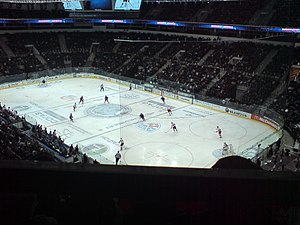
VM i ishockey 2014 / Topdivisionen / Arenaer
Minsk-Arena.
VM i ishockey 2014 var det 78. verdensmesterskab i ishockey, arrangeret af IIHF. Mesterskabet havde deltagelse af 46 landshold, som spillede VM-turneringer på seks niveauer.